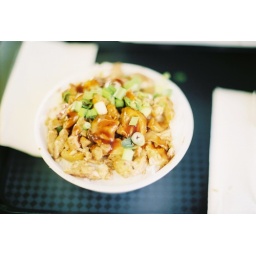
golden bowl in paramount